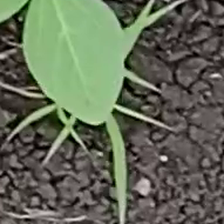
Weed species: Digitaria_SP_(Digitaria Sanguinalis )